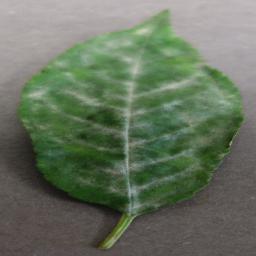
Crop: cherry
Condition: (including_sour)_powdery_mildew